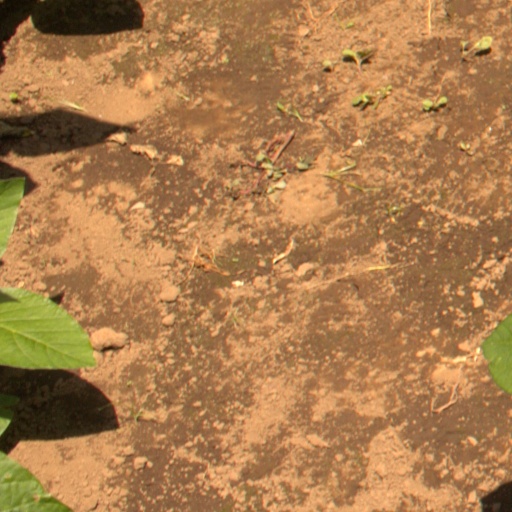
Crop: soybean